Charles Alfred Stothard

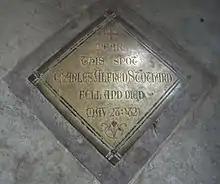
Memorial brass plaque to Charles Alfred Stothard, St Andrew's Church, Bere Ferrers, Devon, floor of NE corner of chancel

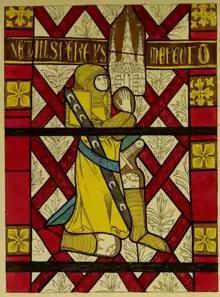
Drawing of medieval stained glass in east window of Bere Ferrers church, depicting Sir William Ferrers, the church's founder. Published in the Lysons brothers' "Magna Britannia", vol. 6, "Devonshire", 1822

In May 1821 he went to Devon to make drawings for Daniel and Samuel Lysons' history of Devon, "Magna Britannia", vol. 6, "Devonshire", published in 1822. He died on the 28 May, falling from a ladder while tracing a portrait from one of the windows in St Andrew's Church, Bere Ferrers. His grave is at Bere Ferrers. A later antiquarian, W. H. Hamilton Rogers, who also made studies of the Ferrers family in the same church, wrote 70 years later: